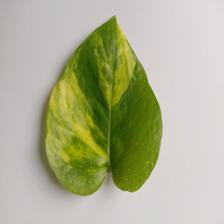
Label: Healthy